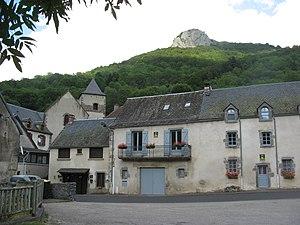
Valbeleix dominé par la roche Nité.
Valbeleix est une commune française, située dans le département du Puy-de-Dôme en région Auvergne-Rhône-Alpes.